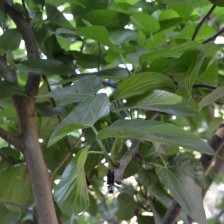
Variety: TaiwanMeacho